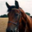
Label: horse